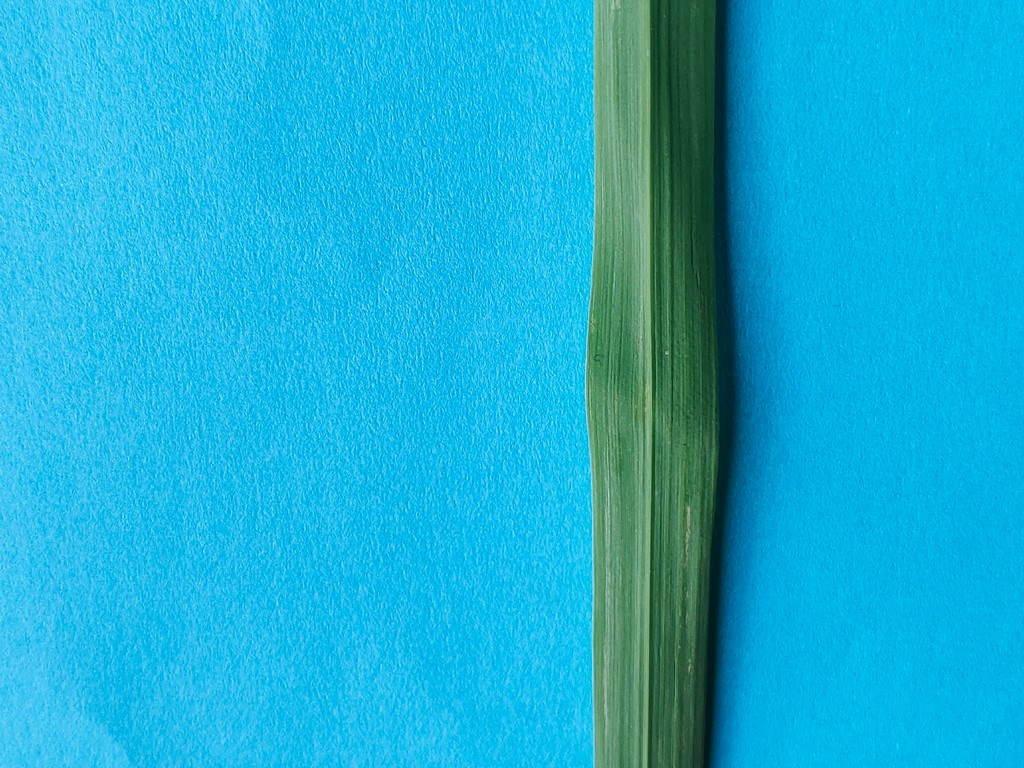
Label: Healthy